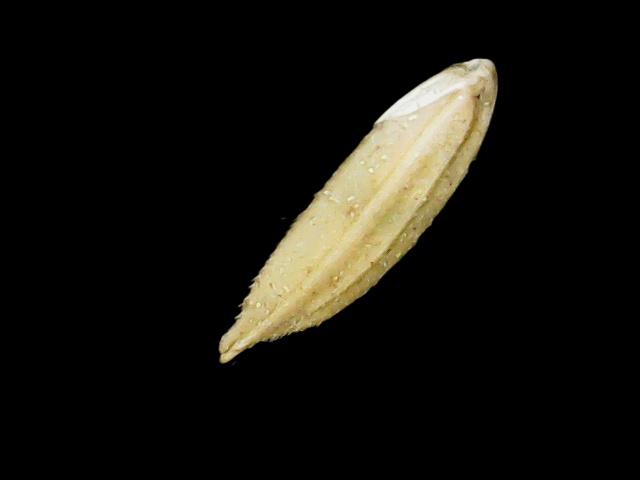
Rice variety: Binadhan12